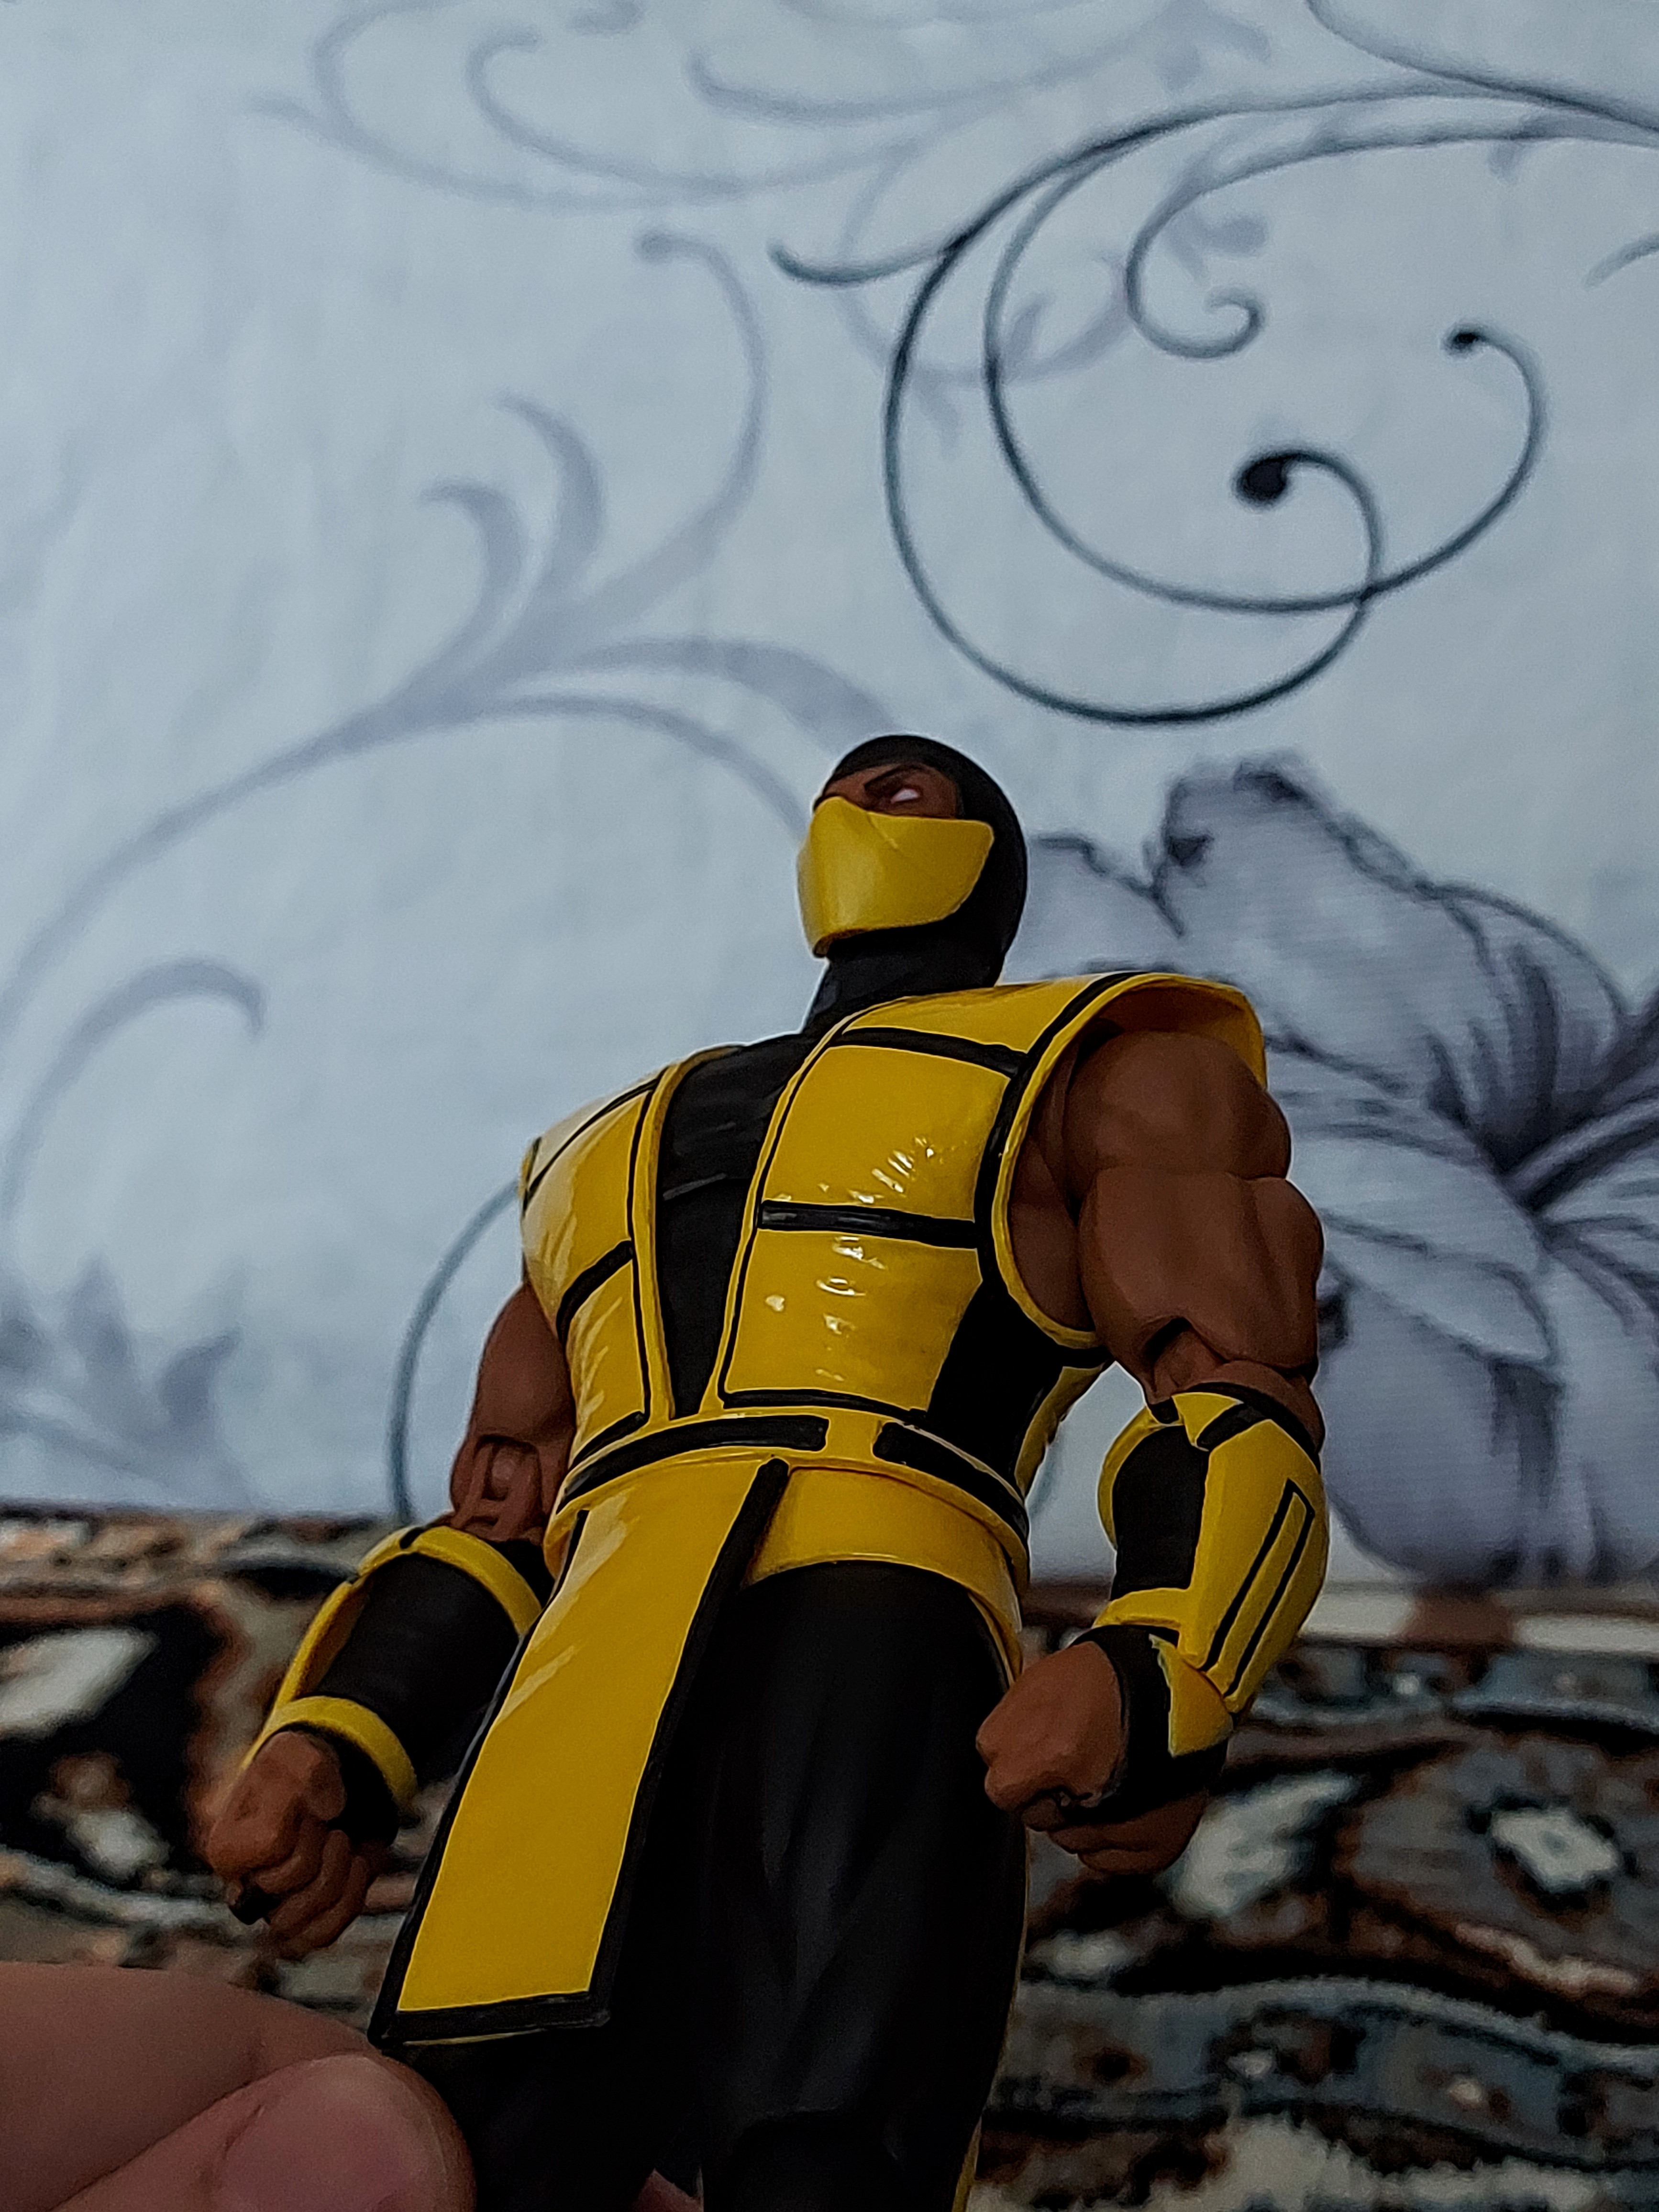
scorpion, storm, collectibles, outerwear, sleeve, gesture, cartoon, art, fictional character, personal protective equipment, cape, Animated cartoon, costume, fiction, animation, costume design, thigh, action figure, recreation, drawing, armour, human leg, pattern, knee, sitting, wetsuit, visual arts, uniform